Albert Cornelius Ruyl

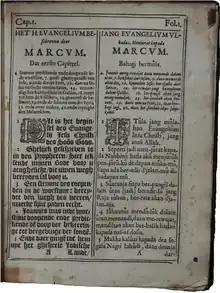
Only extant copy of the 1629 first edition of Ruyl's translation of the Gospel of Mark in Malay from the Lincoln Cathedral Library

Albert Cornelius Ruyl (also known as Albert Cornelisz Ruyl or A. C. Ruyl) was a trader with the Dutch East Indies Company (VOC) who is best known for producing the first translation of portions of the Bible in the Malay language. Very little is known about Ruyl except for his work in translating the Bible and his mission to Morocco.